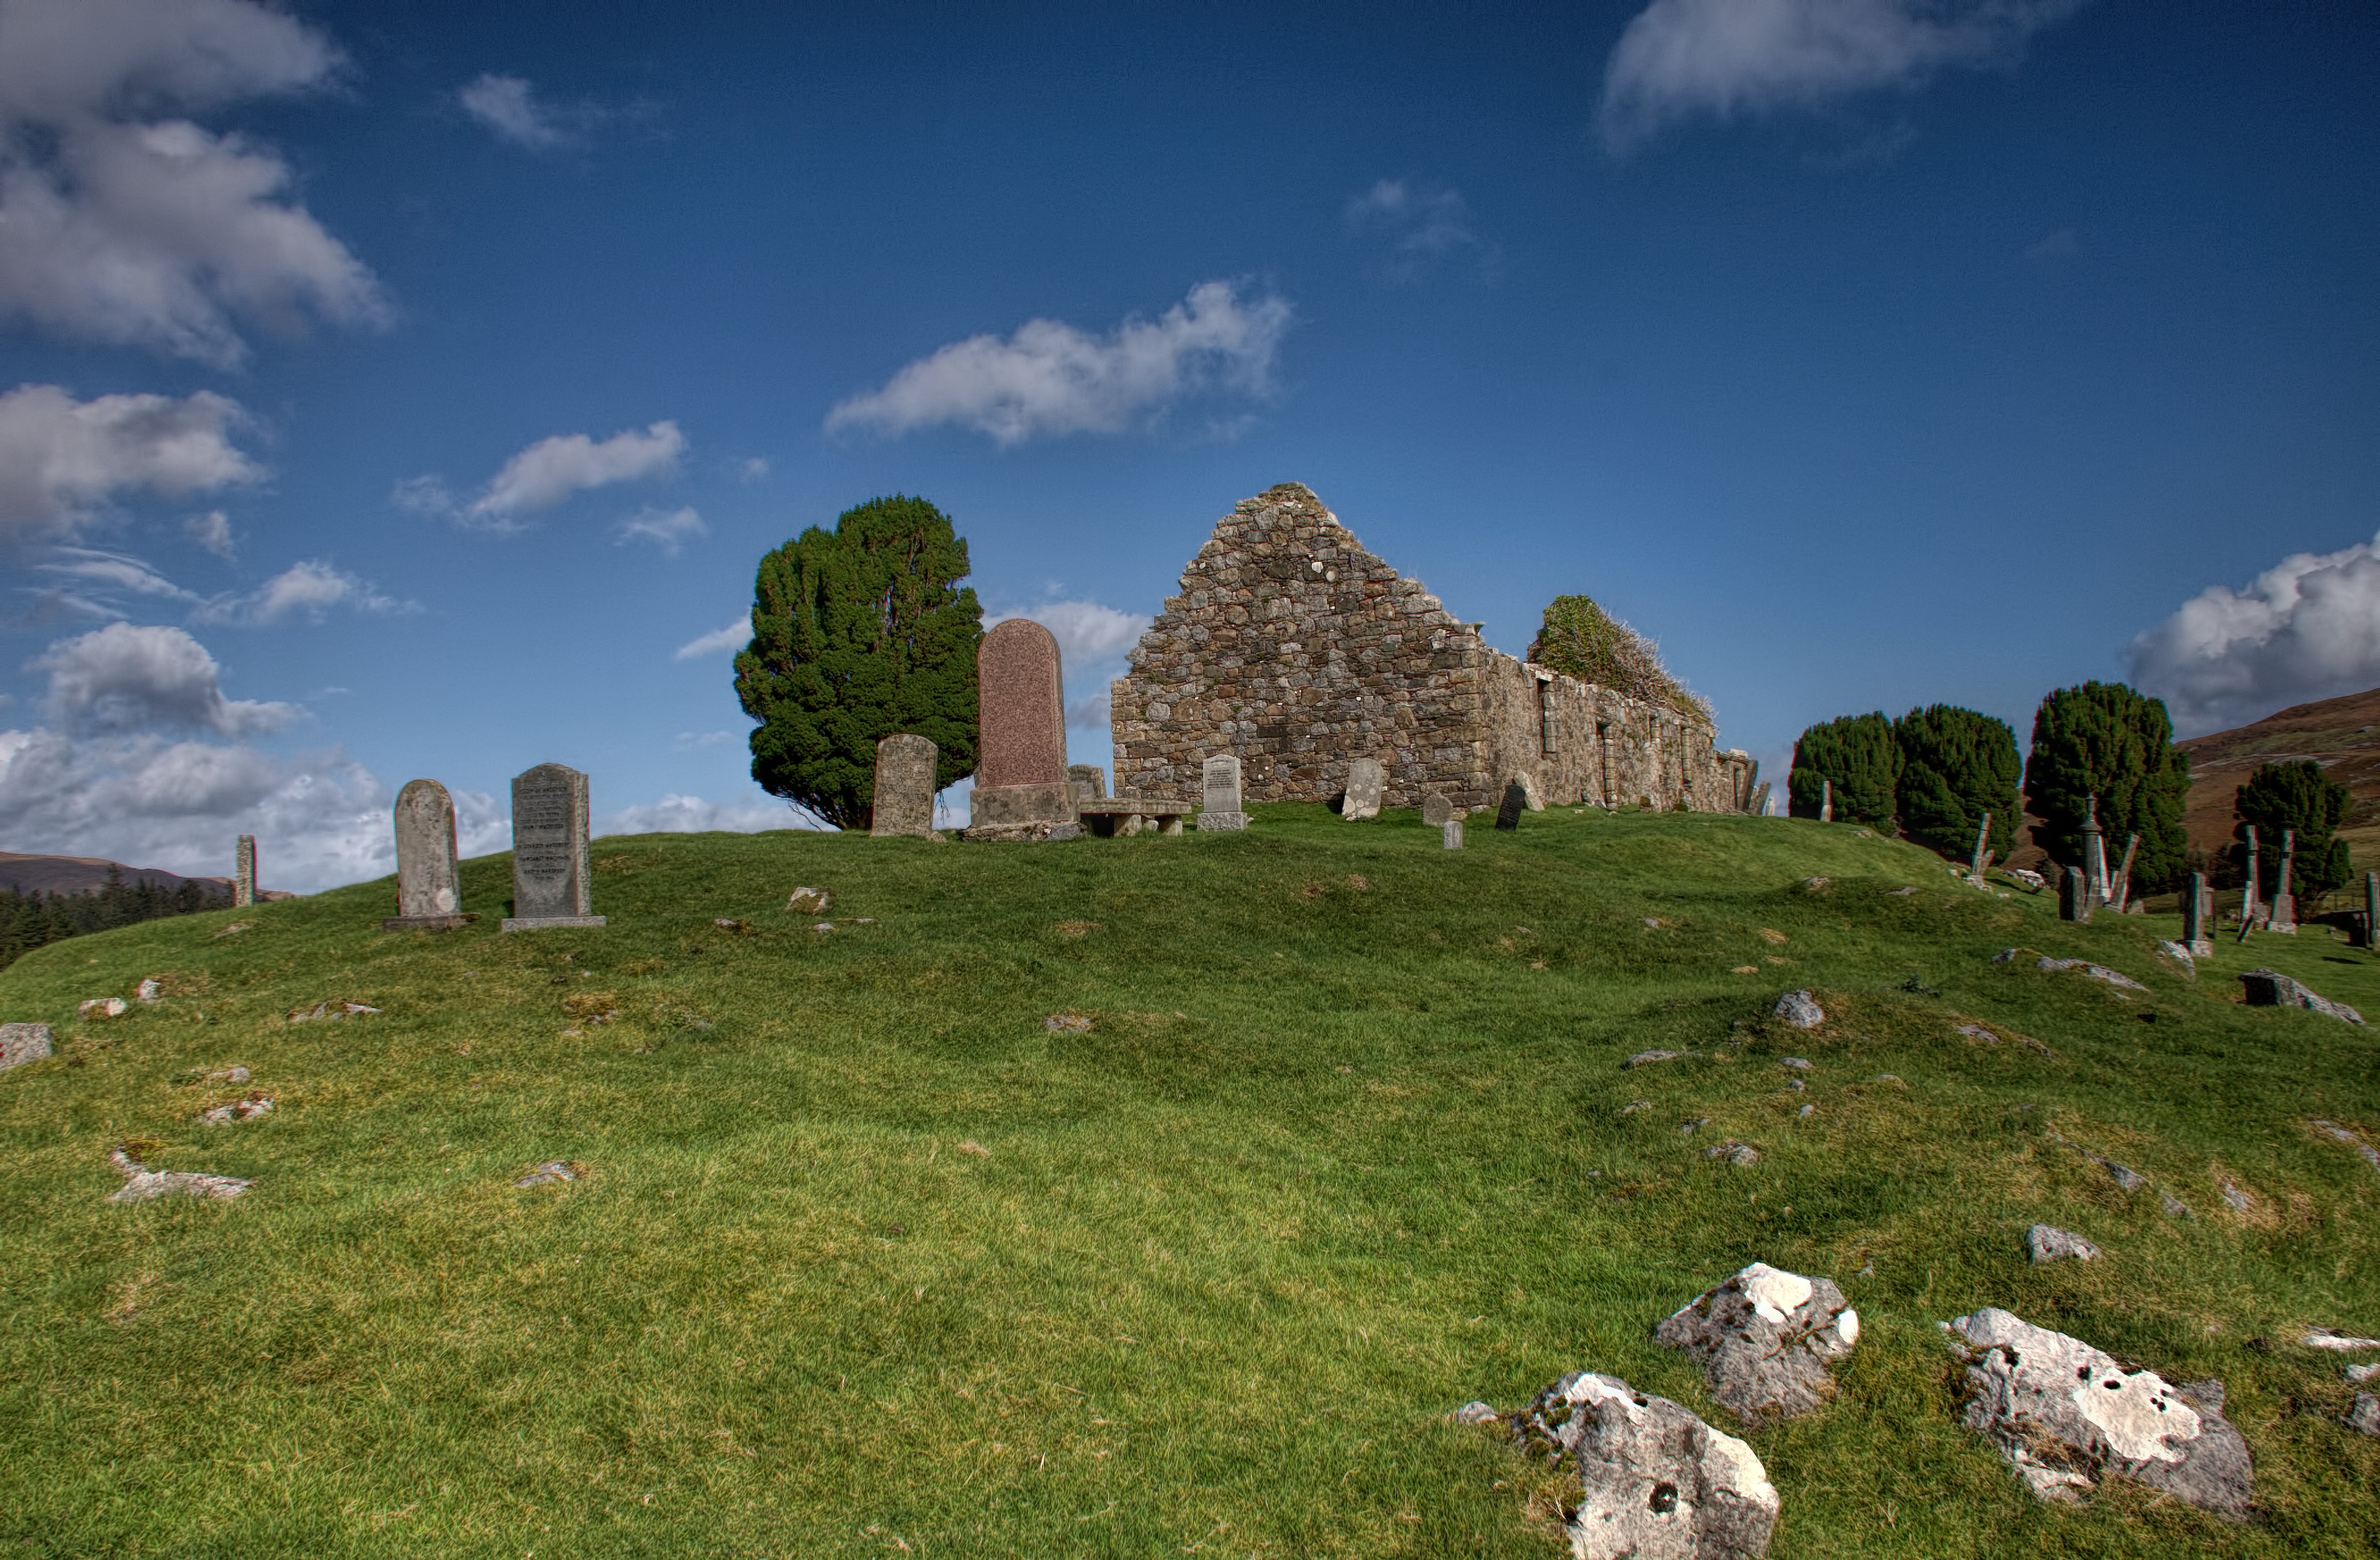
landscape, rock, mountain, meadow, hill, mountain range, monument, castle, landmark, ruins, plateau, gravestones, churchyard, ecosystem, strathaird, cillchriosd, rural area, archaeological site, ancient history, mountainous landforms